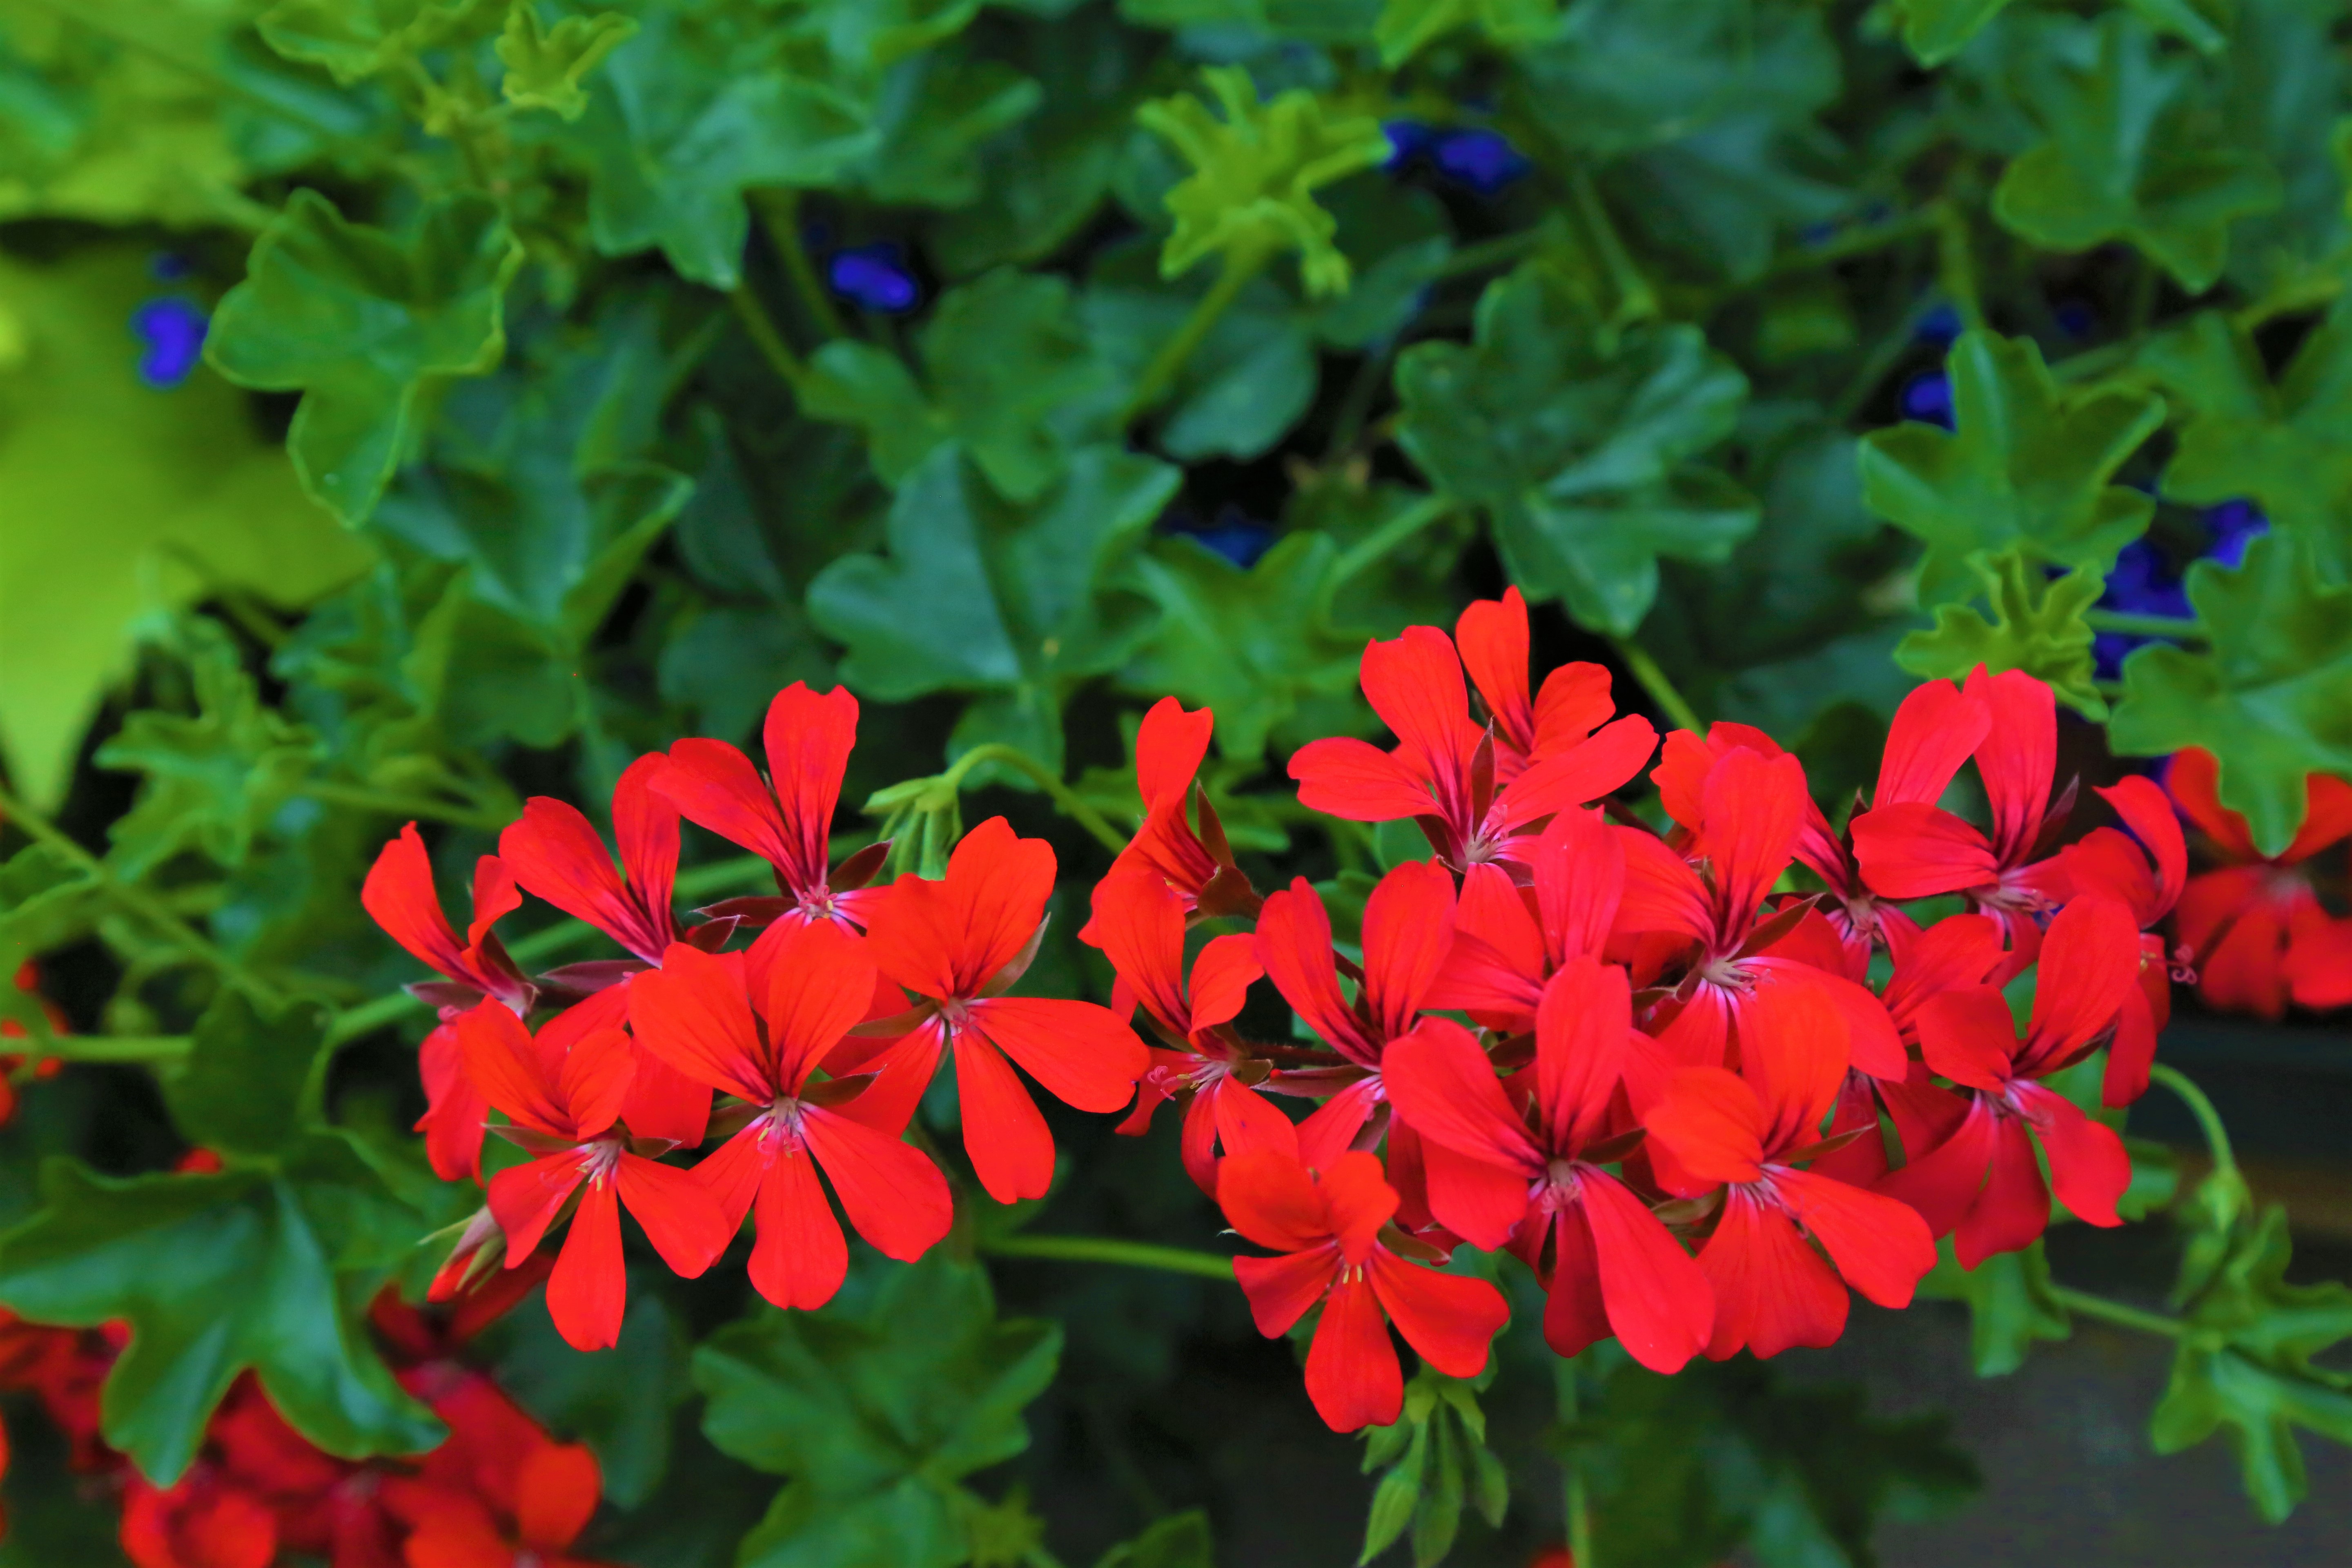
flowers, spring, nature, plant, colorful, green, pink, beautiful, flower, flowering plant, petal, red, leaf, vascular plant, groundcover, annual plant, geranium, wildflower, geraniales, perennial plant, verbena